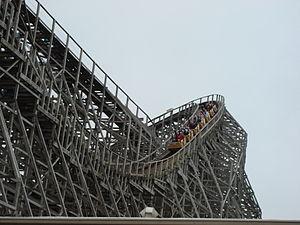
Mean Streak , montagnes russes à Cedar Point
Steel Vengeance, anciennement connues sous le nom Mean Streak, sont des montagnes russes du parc Cedar Point, localisées à Sandusky, dans l'Ohio, aux États-Unis.